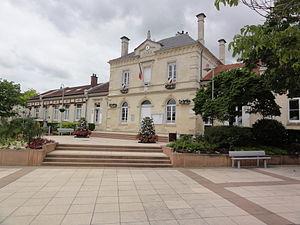
Villers-Saint-Paul (Oise) Mairie
Villers-Saint-Paul est une commune française située dans le département de l'Oise, en région Hauts-de-France.